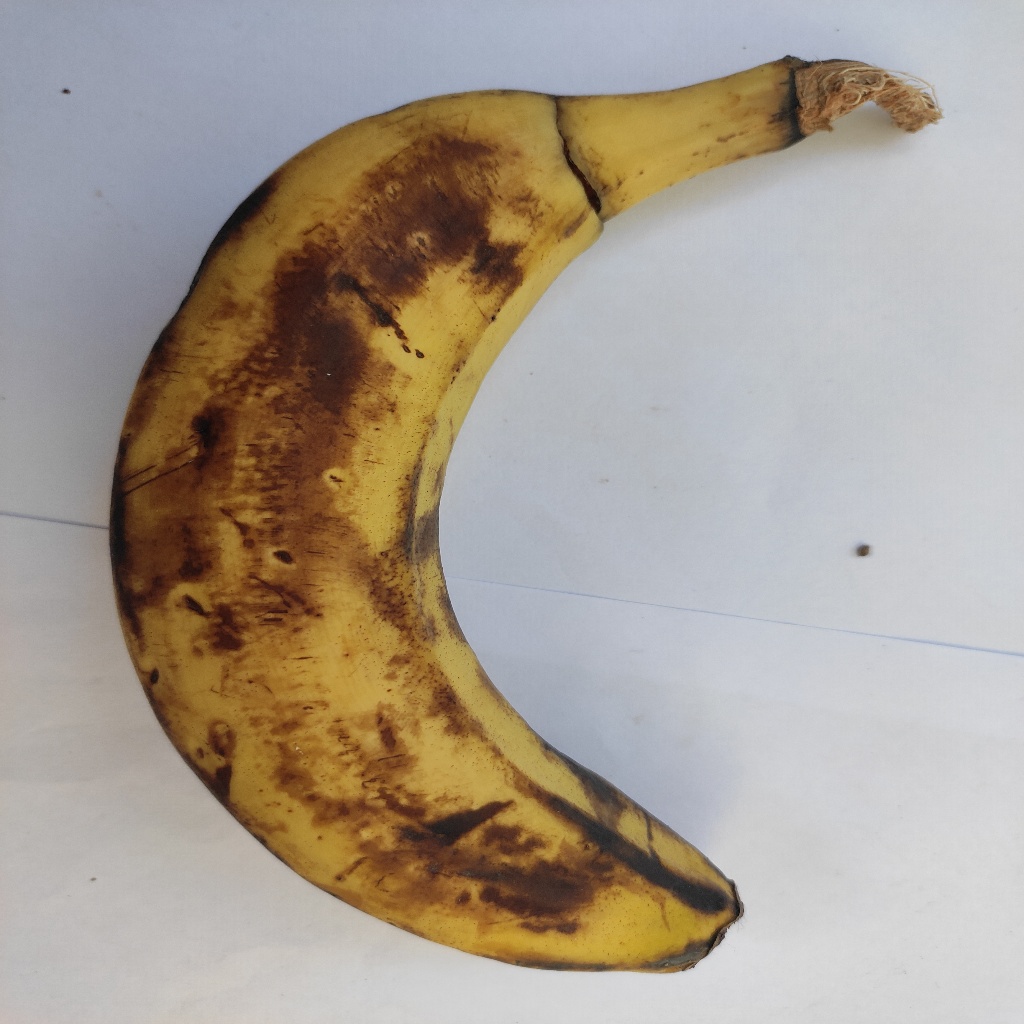
Crop: banana
Quality class: Defect